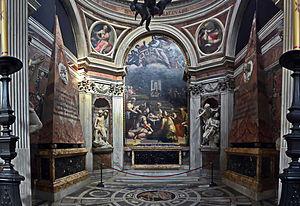
La Chapelle Chigi est l'une des six chapelles de l'Église Sainte-Marie-du-Peuple, sur la Piazza del Popolo à Rome.